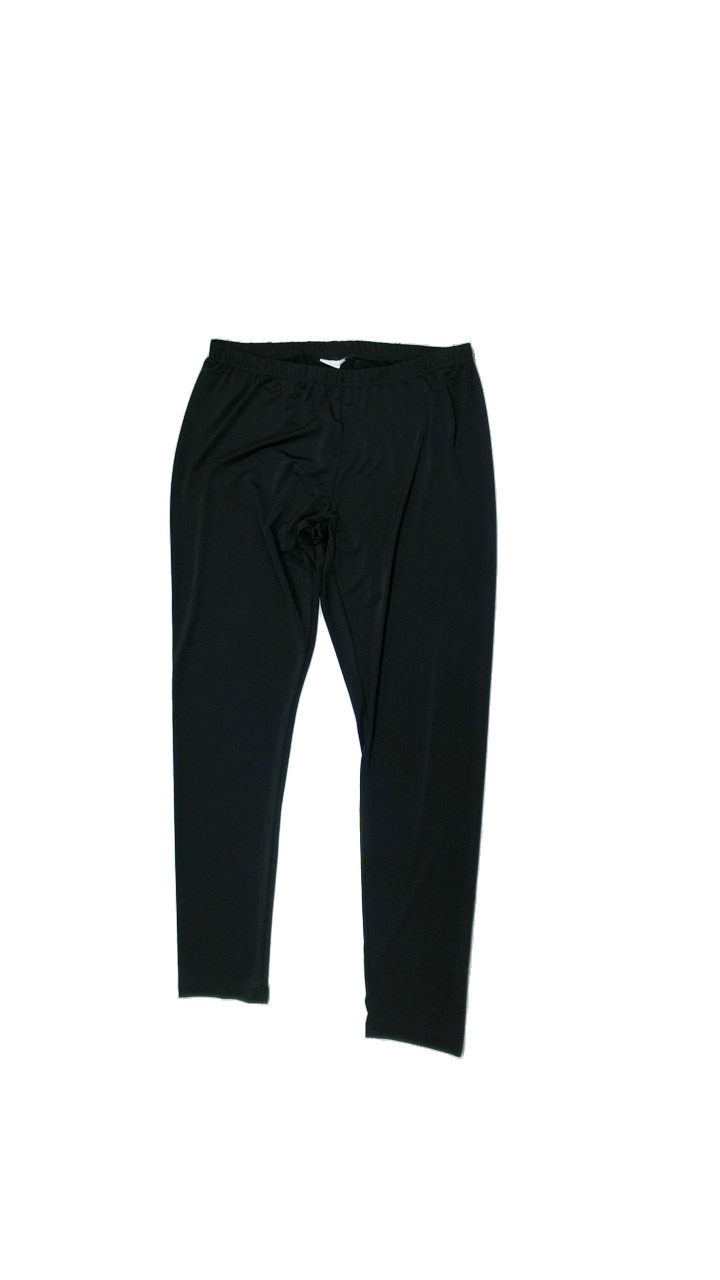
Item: Tights (Ladies)
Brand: Mywear (ica)
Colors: Black
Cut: None
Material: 100% polyester
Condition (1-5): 5
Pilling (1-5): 5
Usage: Reuse
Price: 50-100